Adyghe verbs

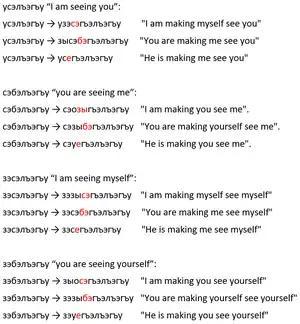
An example how the bivalent лъэгъун becomes trivalent.

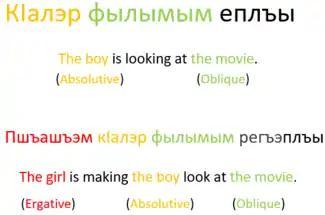
Forming a trivalent verb with an intransitive bivalent verb.

Trivalent verbs require three arguments : a subject, a direct object and an indirect object: